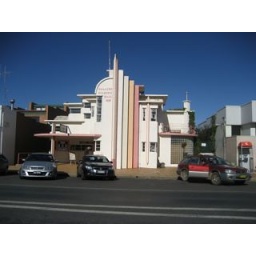
I stopped outside this old art deco cinema in Oberon to cross the road for a snack.